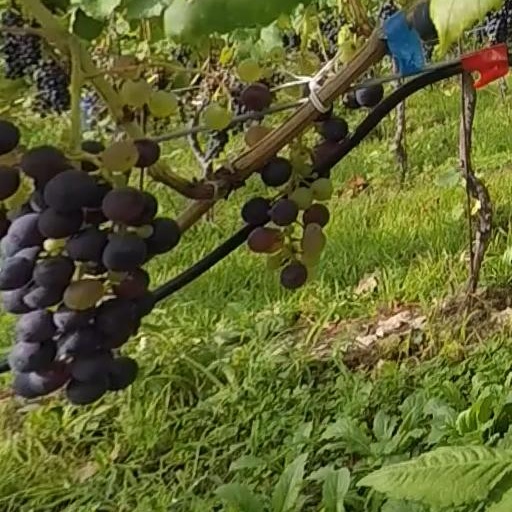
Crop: grape